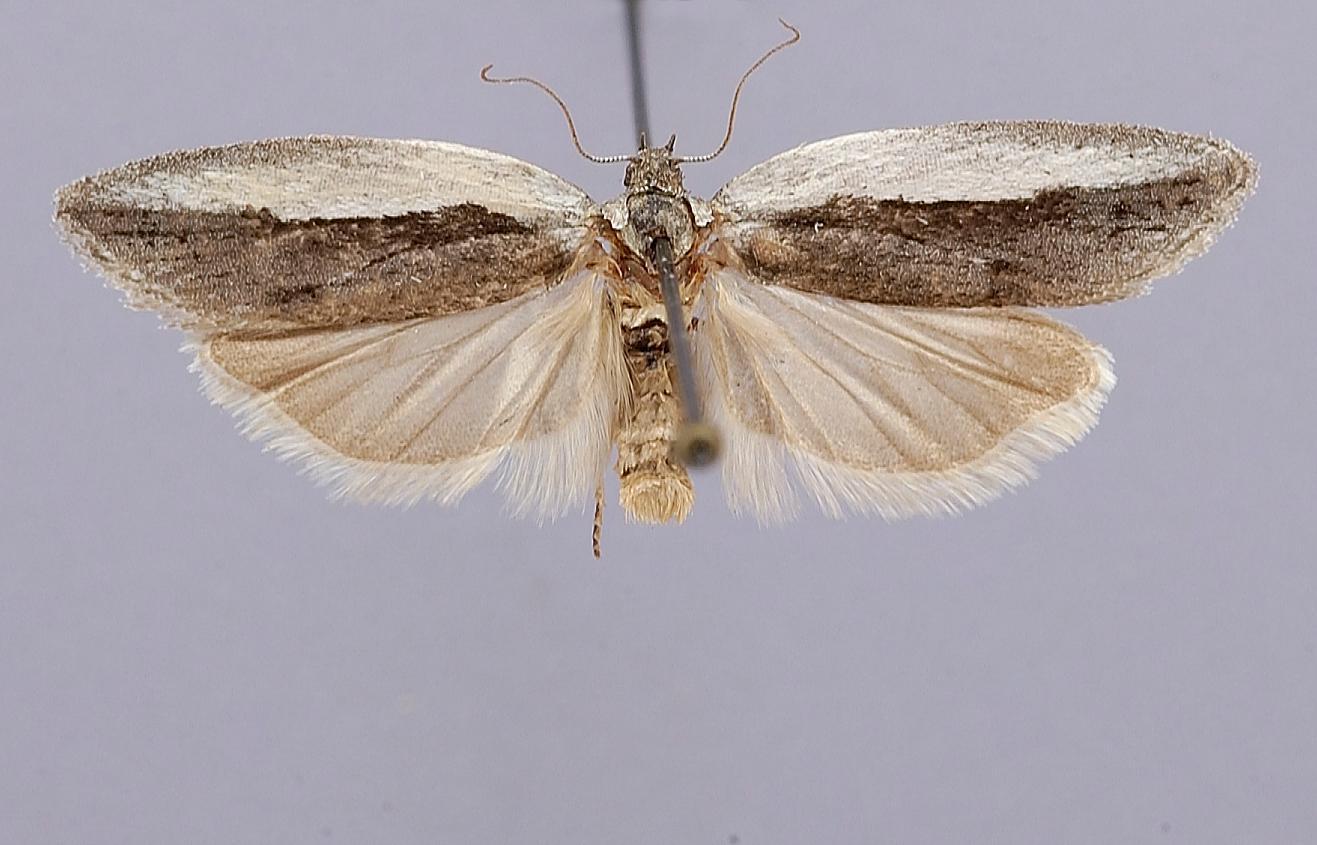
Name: Decodes bicolor
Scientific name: Decodes bicolor Powell, 1961
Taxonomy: Animalia, Arthropoda, Insecta, Lepidoptera, Tortricidae
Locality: Mount Saint Helena, Napa, California, United States
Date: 18 Apr 1939